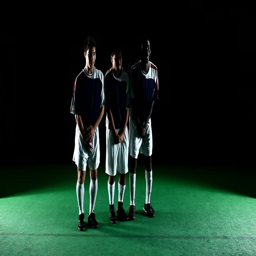
soccer players play a trick on their team mate